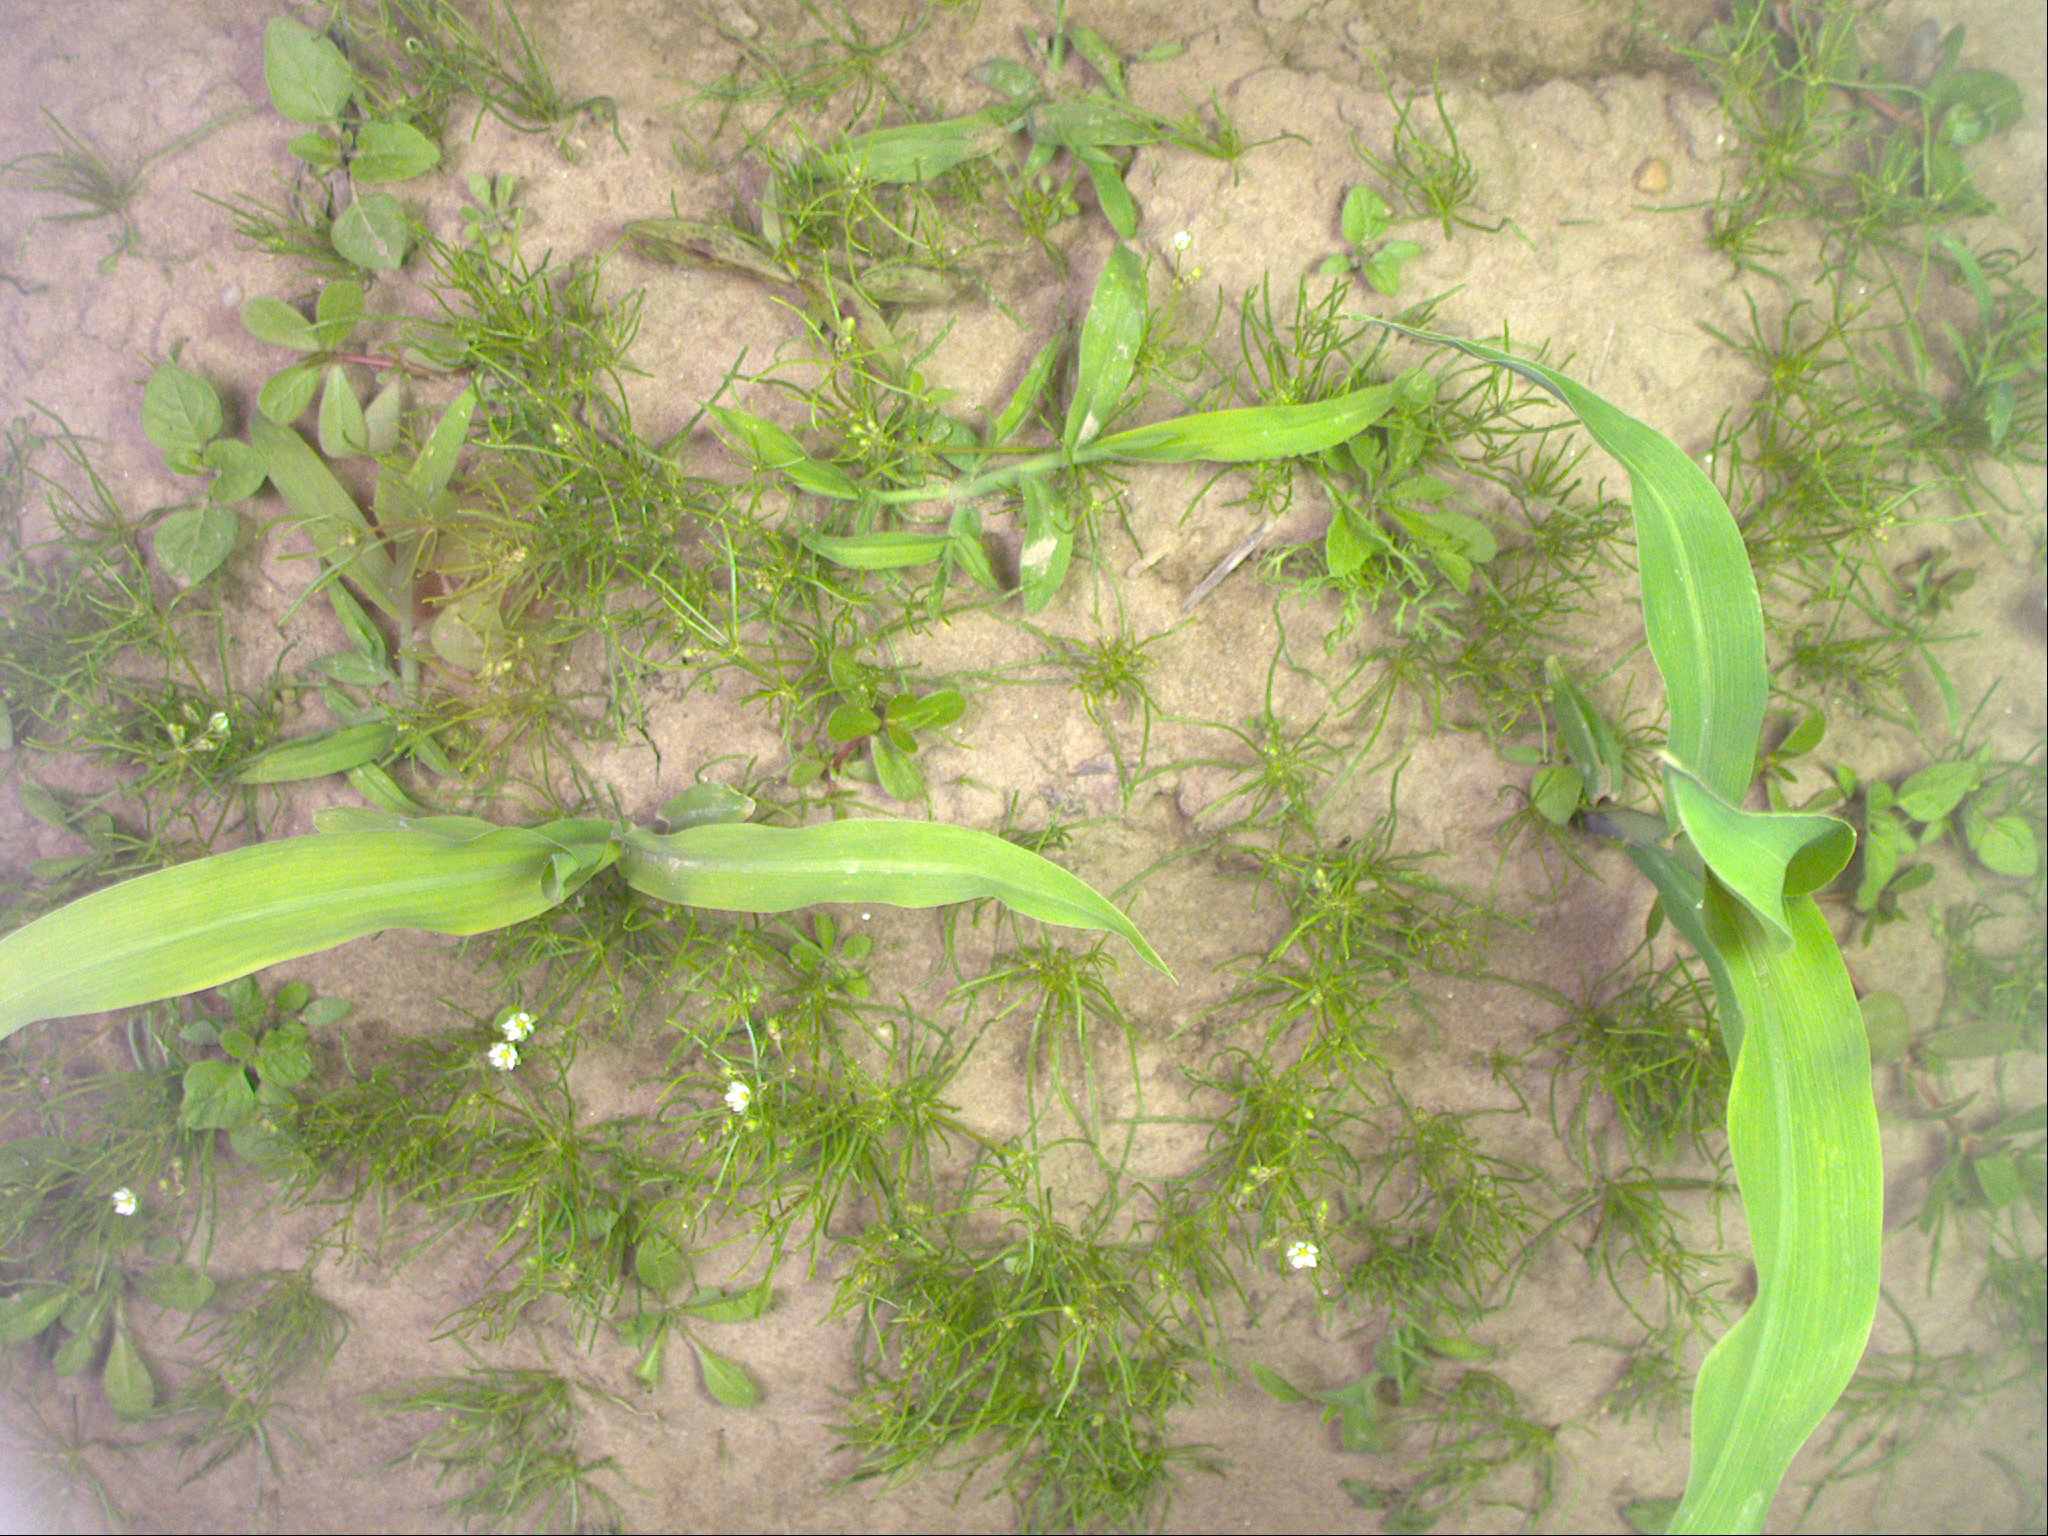
Crop: maize
Objects: maize, stem_maize, maize, stem_maize